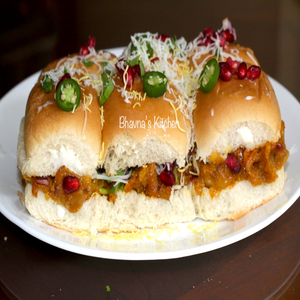
Dish: dabeli